Rock music

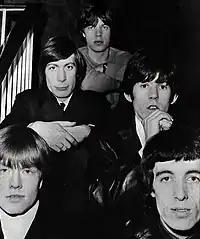
The Rolling Stones in 1965

Although the first impact of the British Invasion on American popular music was through beat and R&B based acts, the impetus was soon taken up by a second wave of bands that drew their inspiration more directly from American blues, including the Rolling Stones and the Yardbirds. British blues musicians of the late 1950s and early 1960s had been inspired by the acoustic playing of figures such as Lead Belly, who was a major influence on the Skiffle craze, and Robert Johnson. Increasingly they adopted a loud amplified sound, often centered on the electric guitar, based on the Chicago blues, particularly after the tour of Britain by Muddy Waters in 1958, which prompted Cyril Davies and guitarist Alexis Korner to form the band Blues Incorporated. The band involved and inspired many of the figures of the subsequent British blues boom, including members of the Rolling Stones and Cream, combining blues standards and forms with rock instrumentation and emphasis.